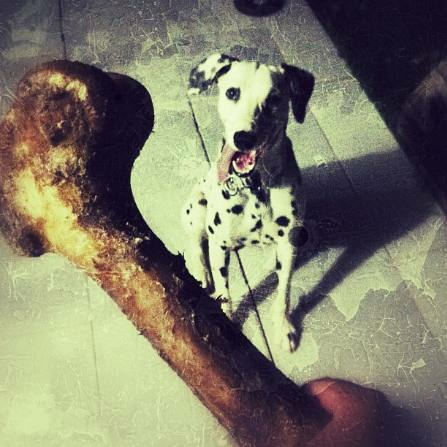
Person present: No